Pietro Zeno (died 1345)

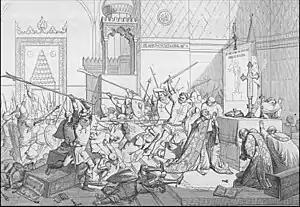
Phantastical depiction of Zeno's death by Giuseppe Gatteri

Pietro Zeno (died 17 January 1345) was the Venetian captain and bailiff of Negroponte (1331–33) and one of the leaders of the Smyrniote crusade (1343–45).